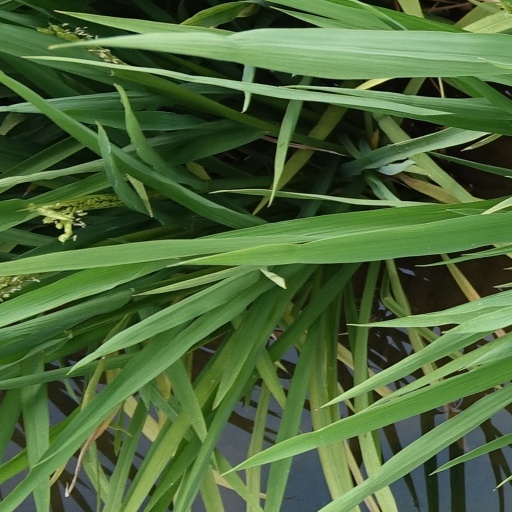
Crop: rice